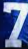
Number: 7